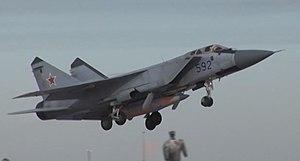
Le Kinjal est un missile aérobalistique air-sol hypersonique à haute précision dévoilé par le président russe Vladimir Poutine le 1ᵉʳ mars 2018, et présenté alors comme l'une des six nouvelles armes stratégiques russes.